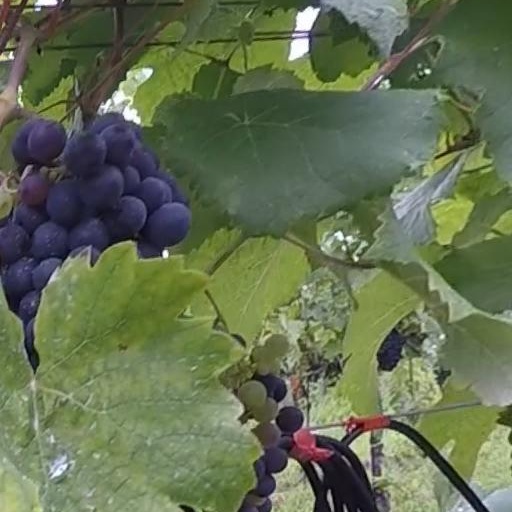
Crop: grape